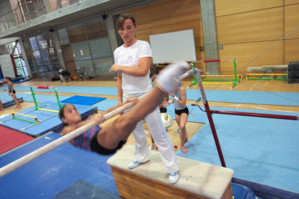
Eva María Rueda Bravo, née le 13 septembre 1971 à Madrid, est une gymnaste artistique roumaine.